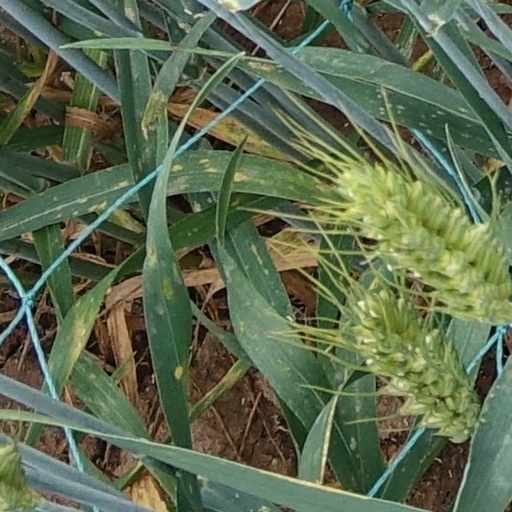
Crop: wheat